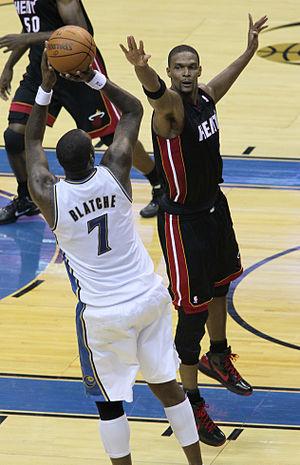
Andray Blatche, né le 22 août 1986 à Syracuse, est un joueur américano-philippin de basket-ball.